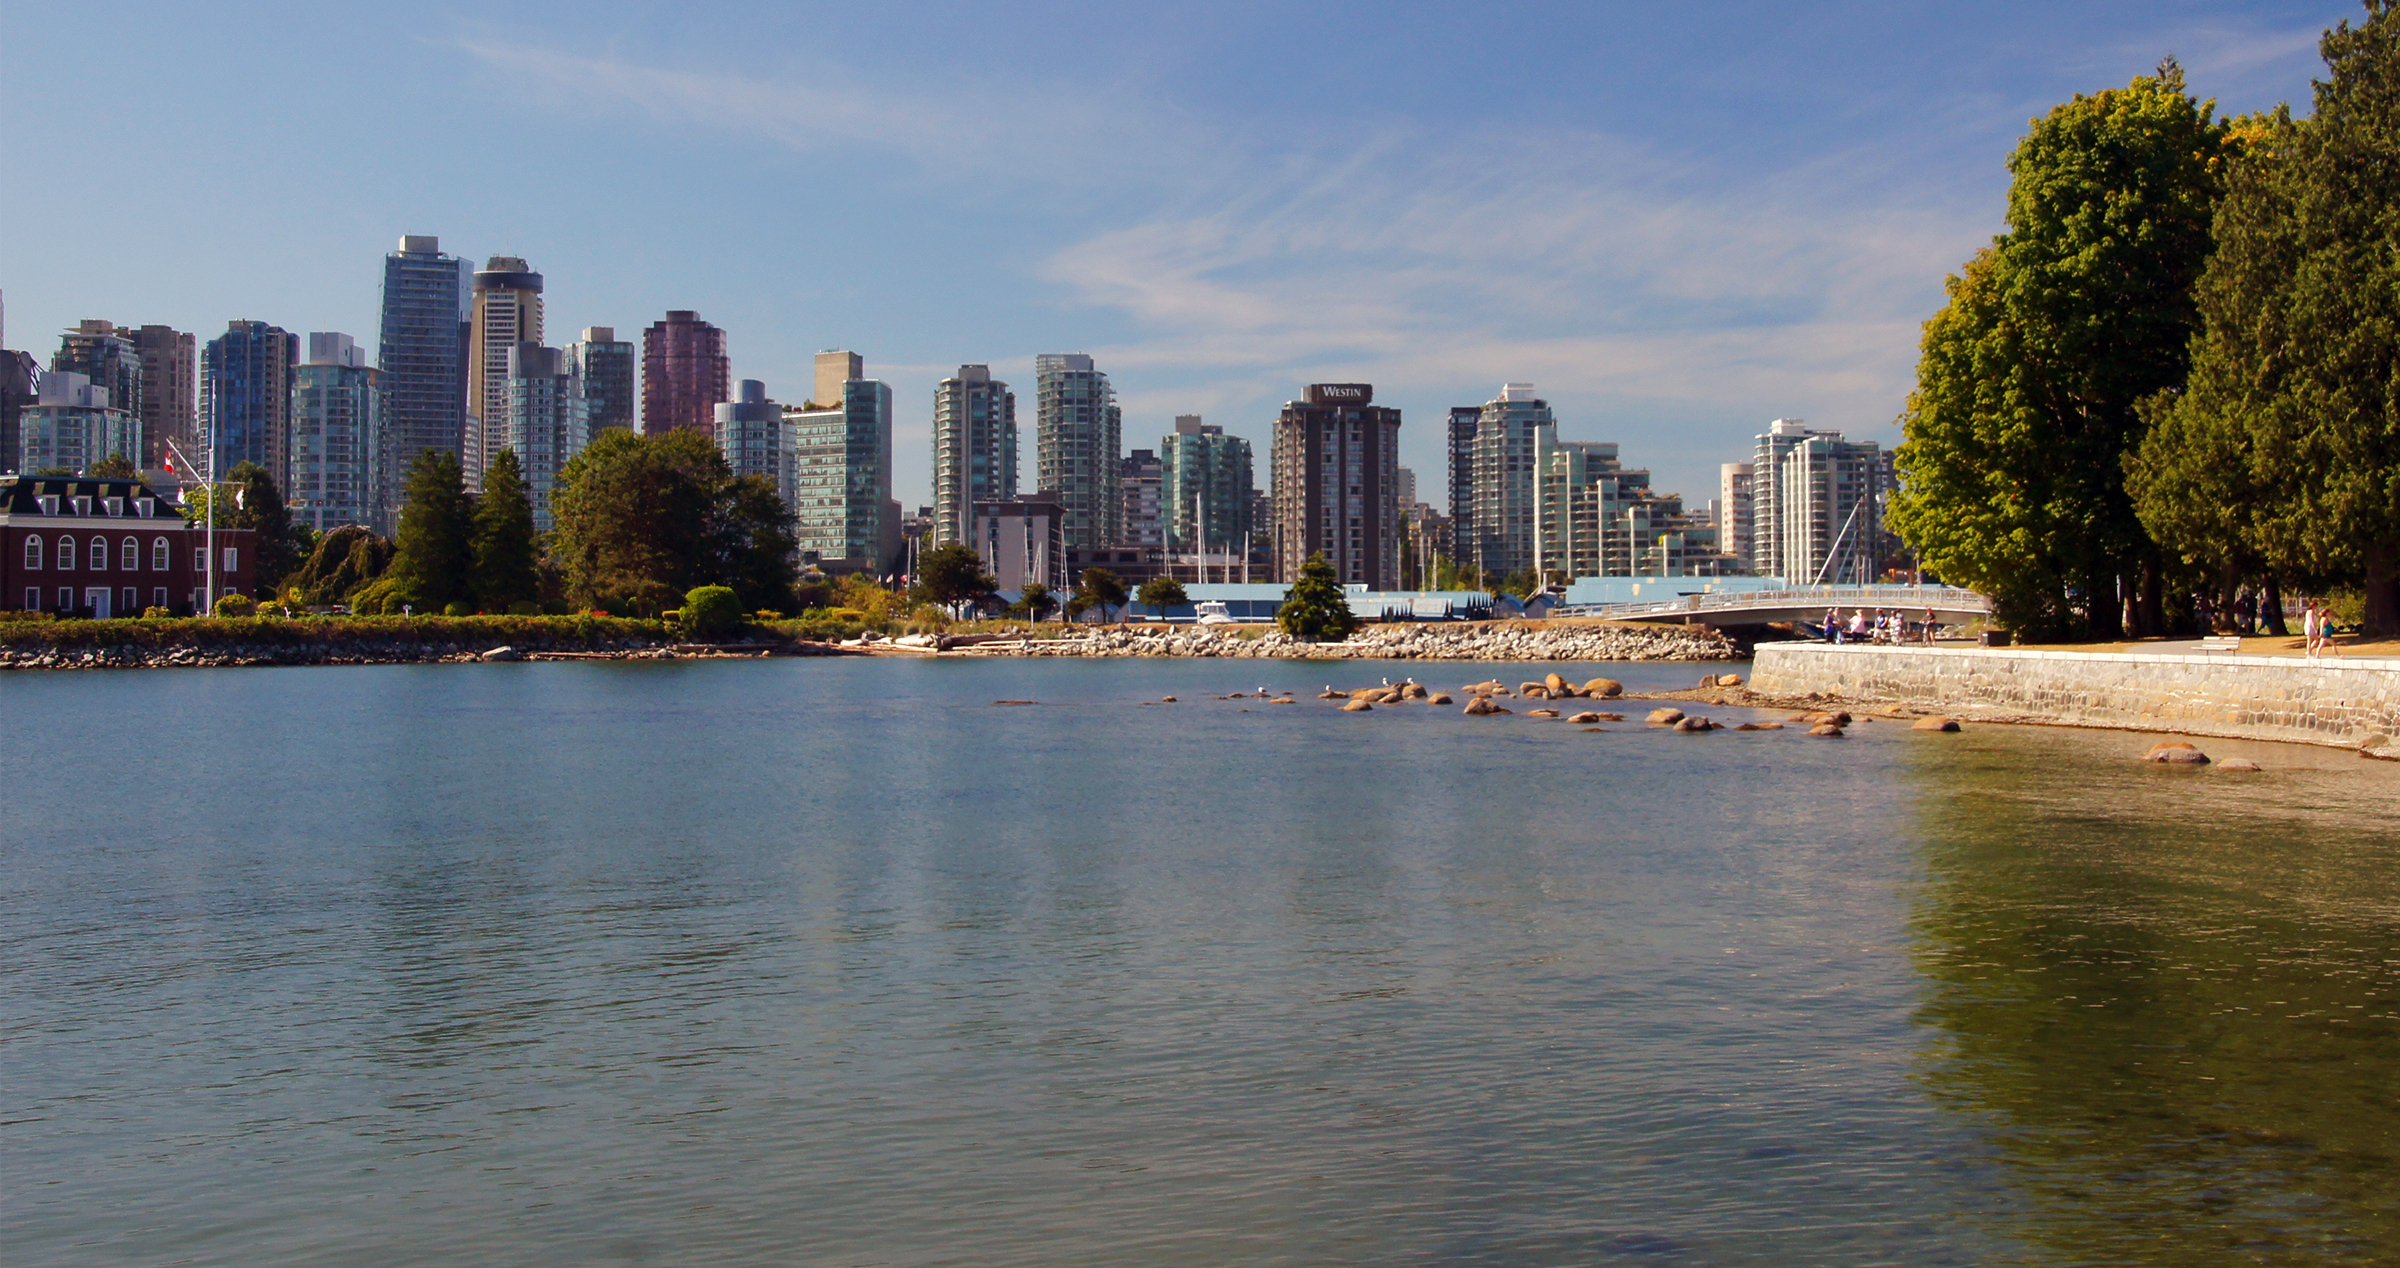
skyline, city, skyscraper, river, cityscape, panorama, downtown, dusk, reflection, bay, waterway, publicdomain, canada, vancover, geographical feature, human settlement